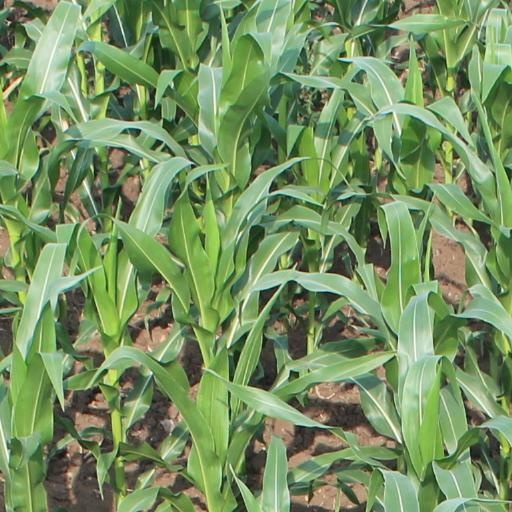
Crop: maize; corn